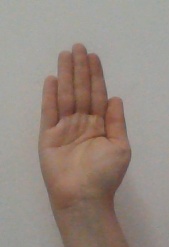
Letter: seen